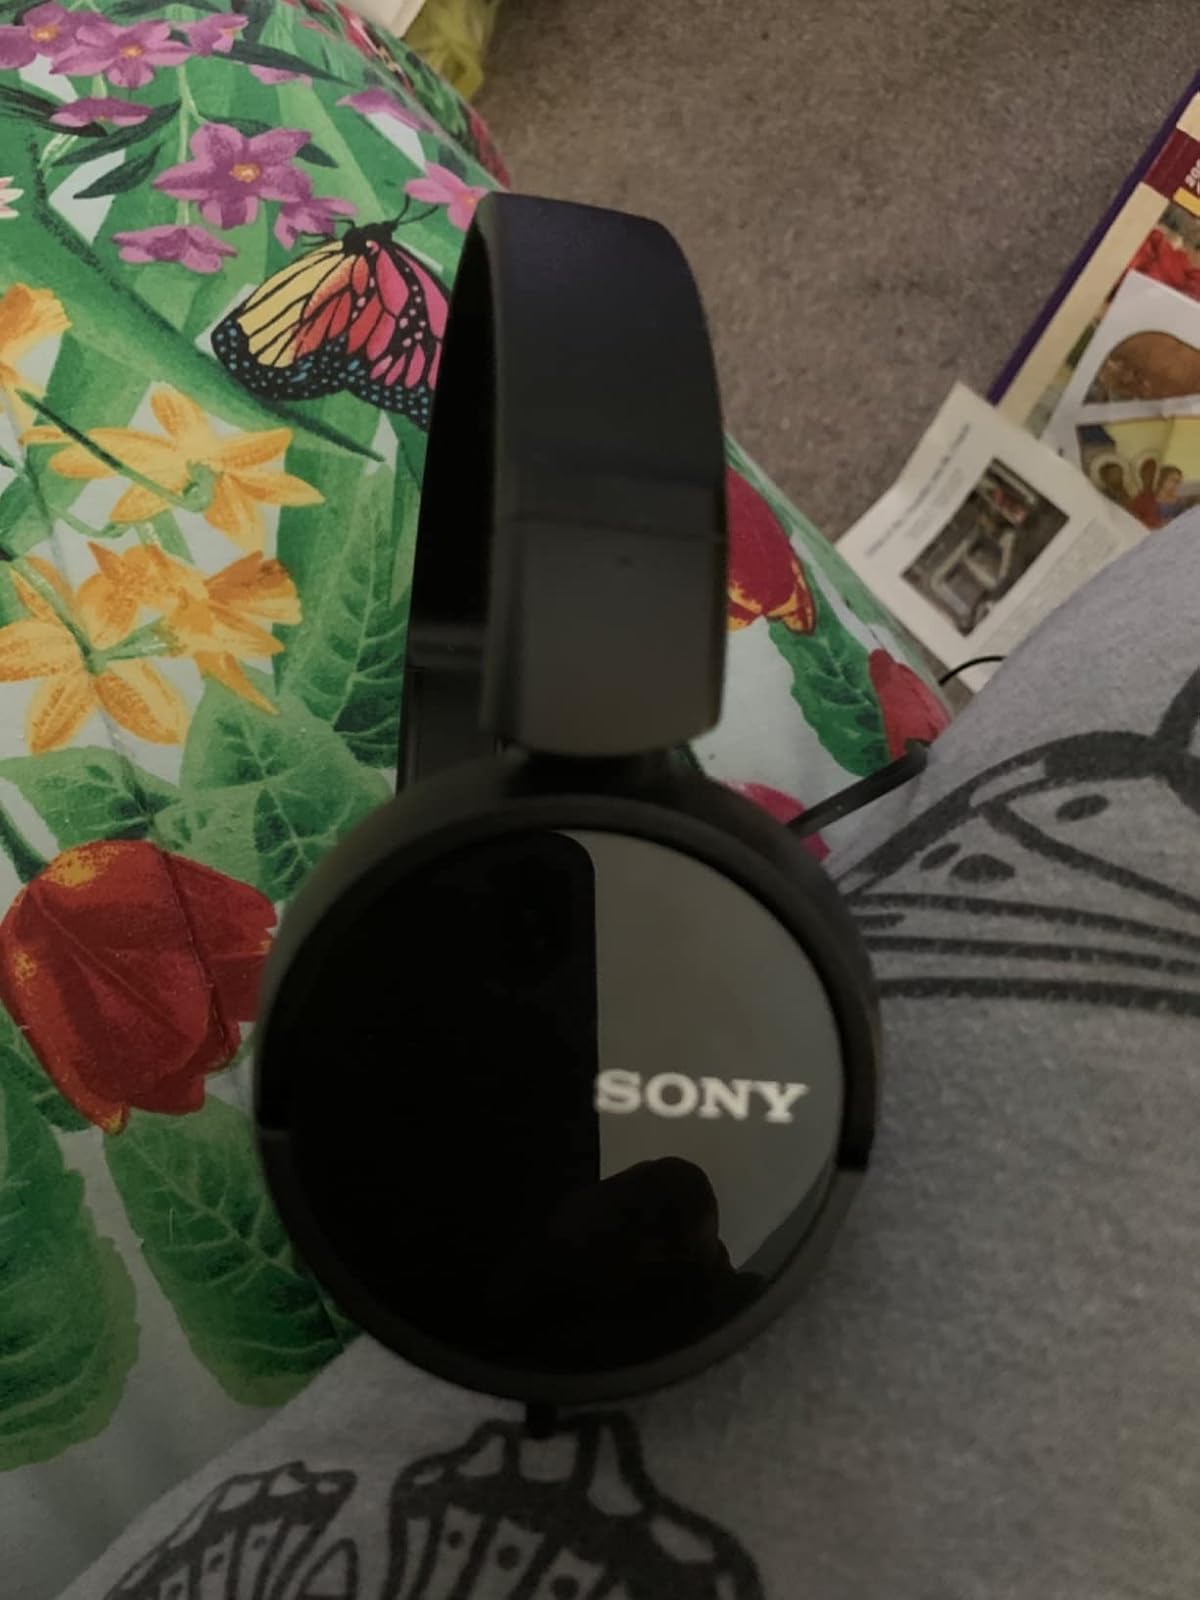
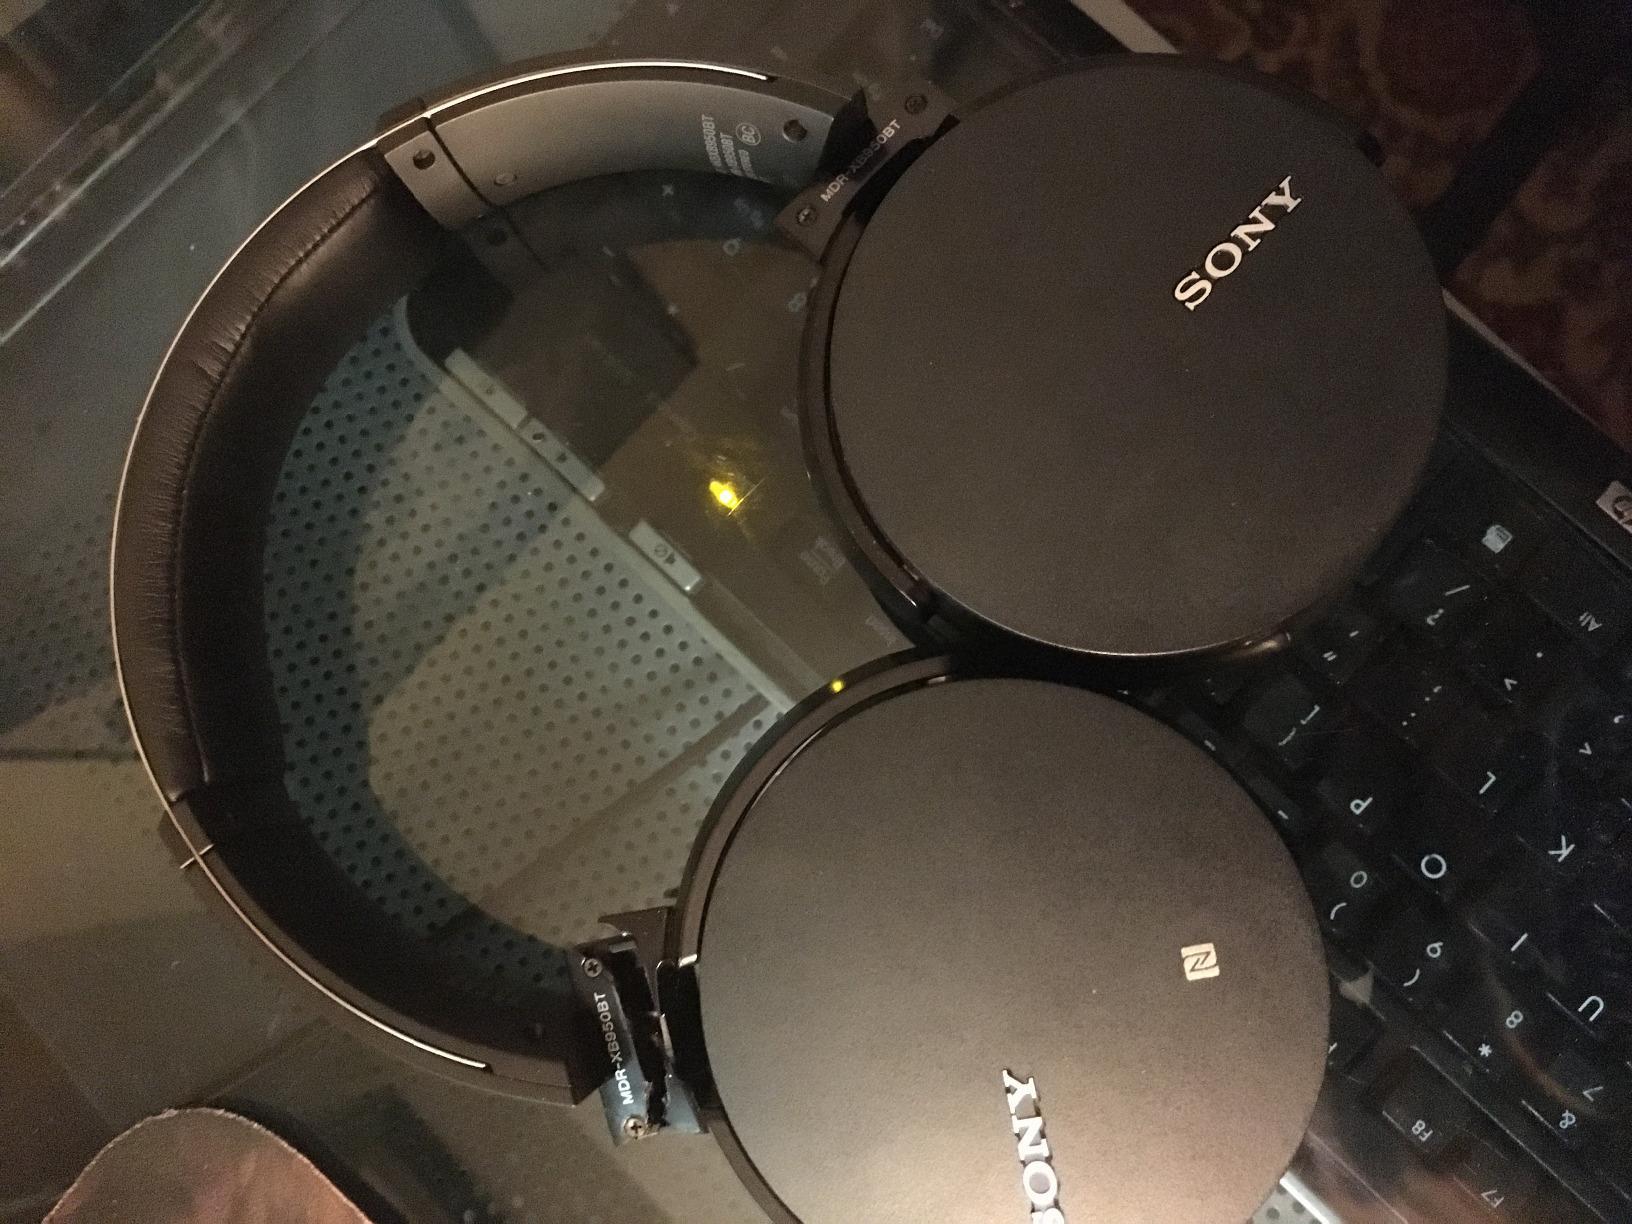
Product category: headphones
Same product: no